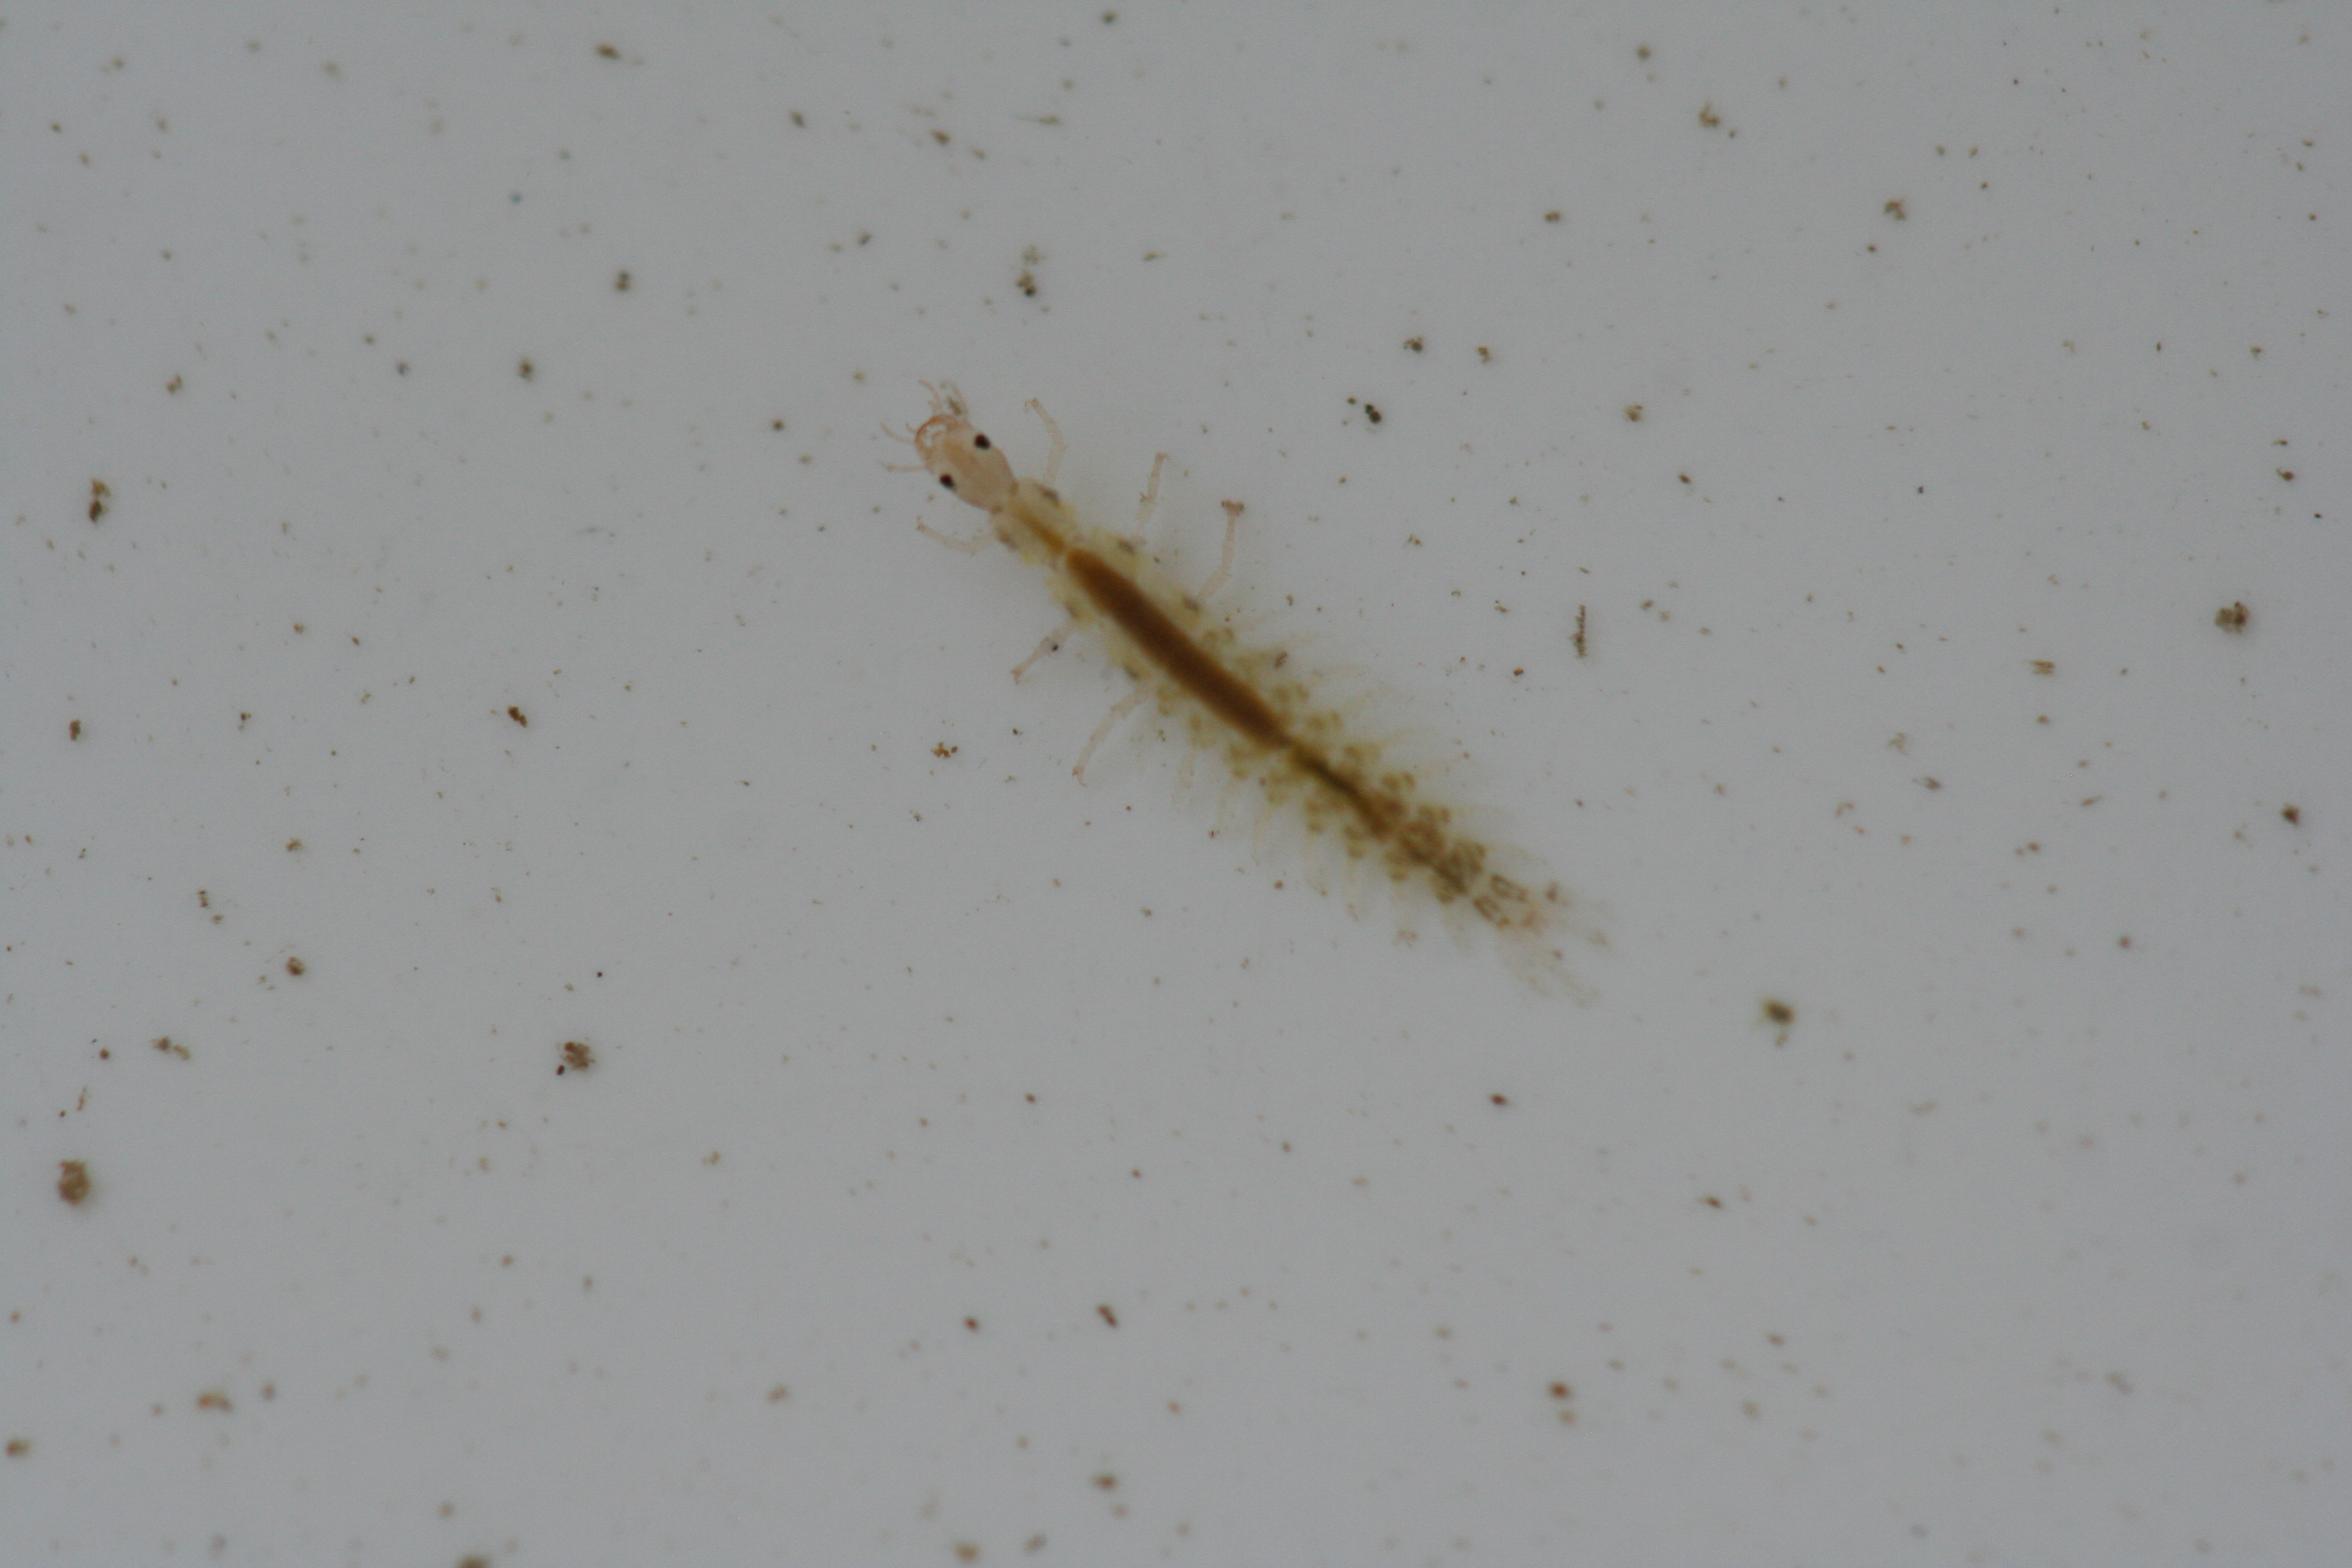
Macroinvertebrate group: bugs_and_beetles